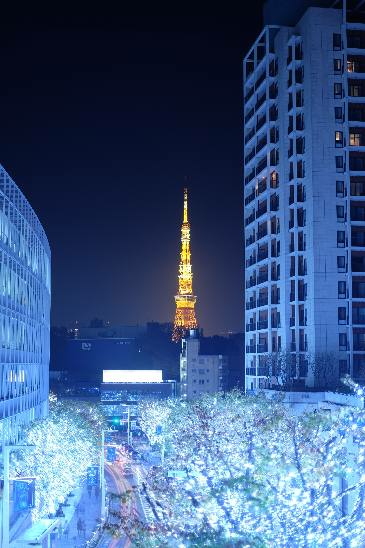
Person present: No